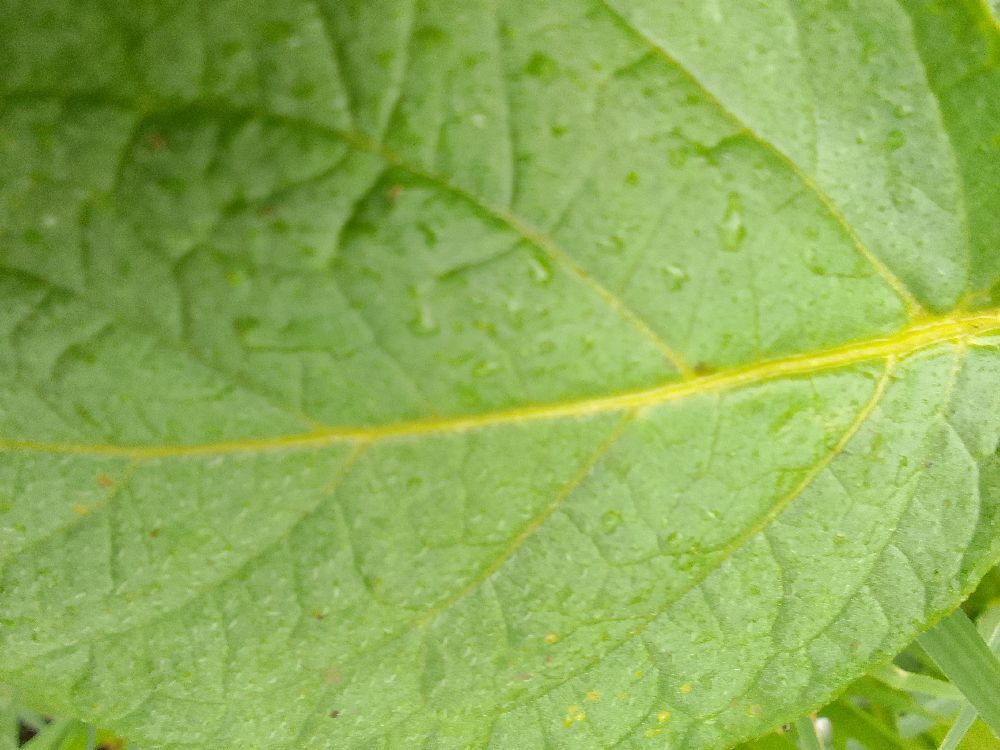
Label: Healthy